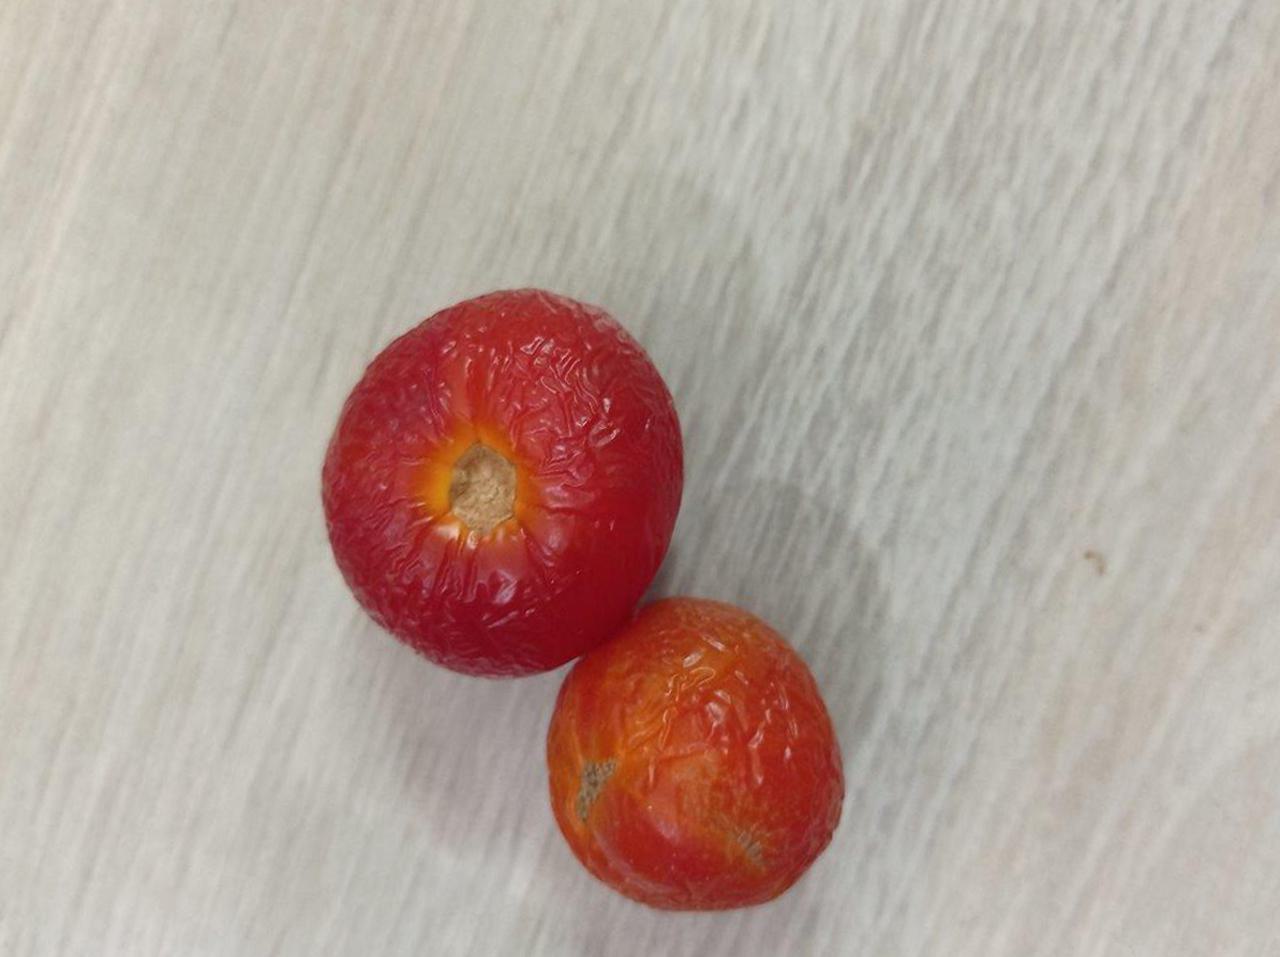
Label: Rotten